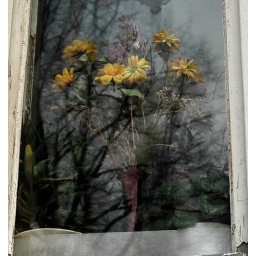
pretty flowers in shabby window